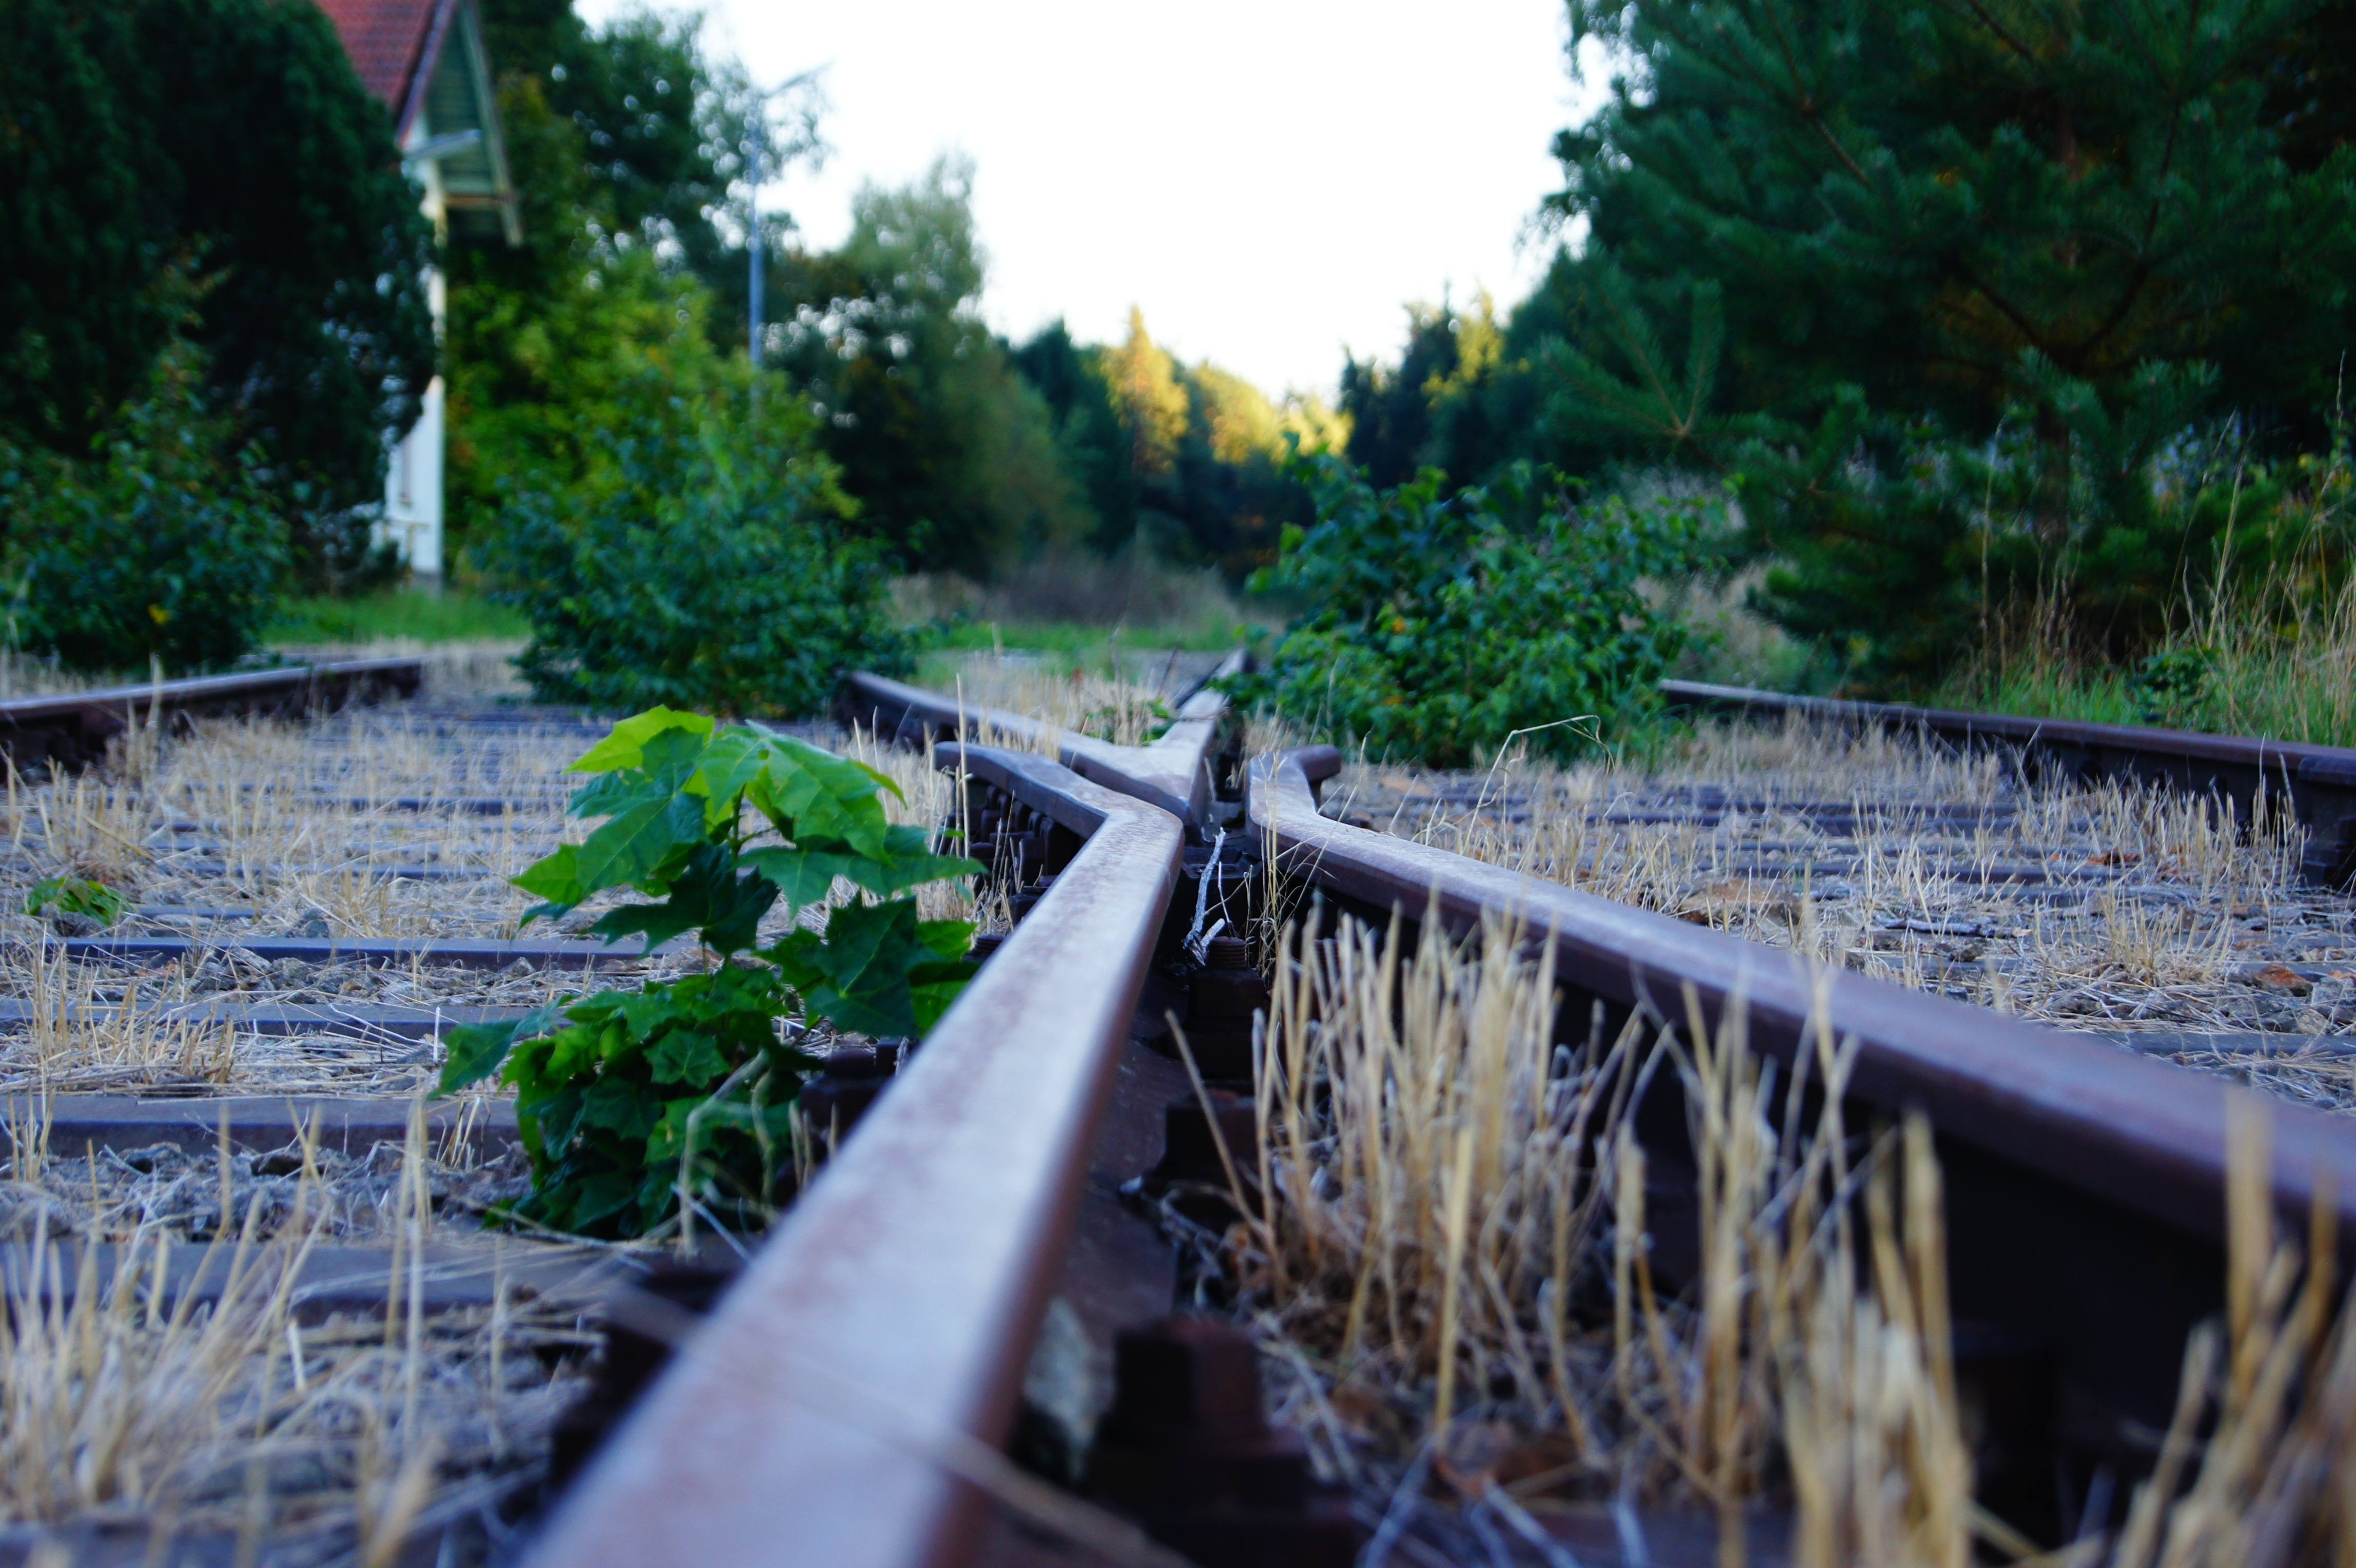
water, nature, track, old, river, canal, pond, stream, waterway, wetland, railway station, seemed, stainless, bayou